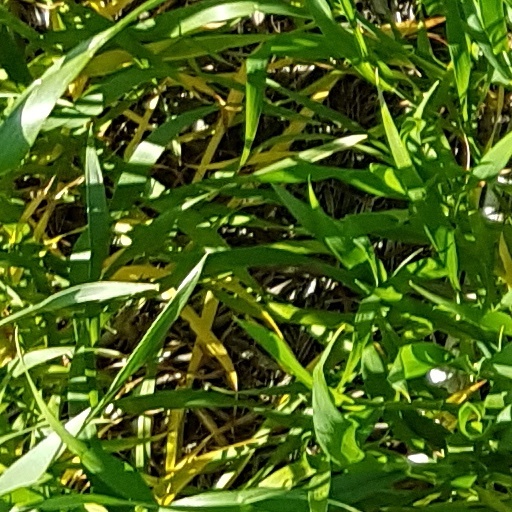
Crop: wheat